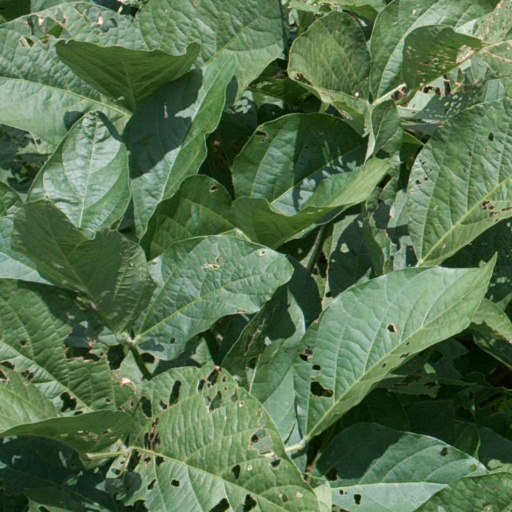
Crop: soybean